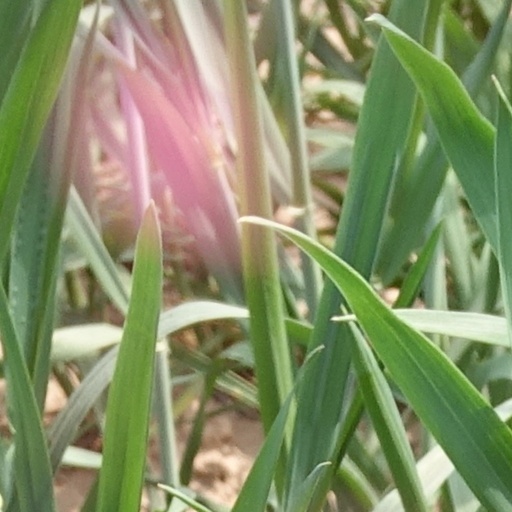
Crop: wheat